Sundarar

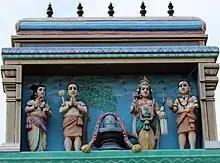
Sundarar, the poet-saint third from left

Sundarar, also referred to as Chuntarar, Chuntaramurtti, Nampi Aruran or Tampiran Tolan, was an eighth-century poet-saint of Tamil Shaiva Siddhanta tradition of Hinduism. He is among the Tevaram trio, and one of the most prominent Nayanars, the Shaiva bhakti (devotional) poets of Tamil Nadu.